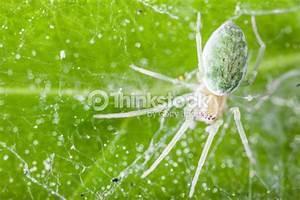
spider